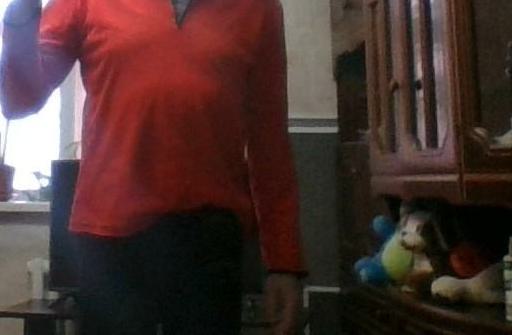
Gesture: no_gesture